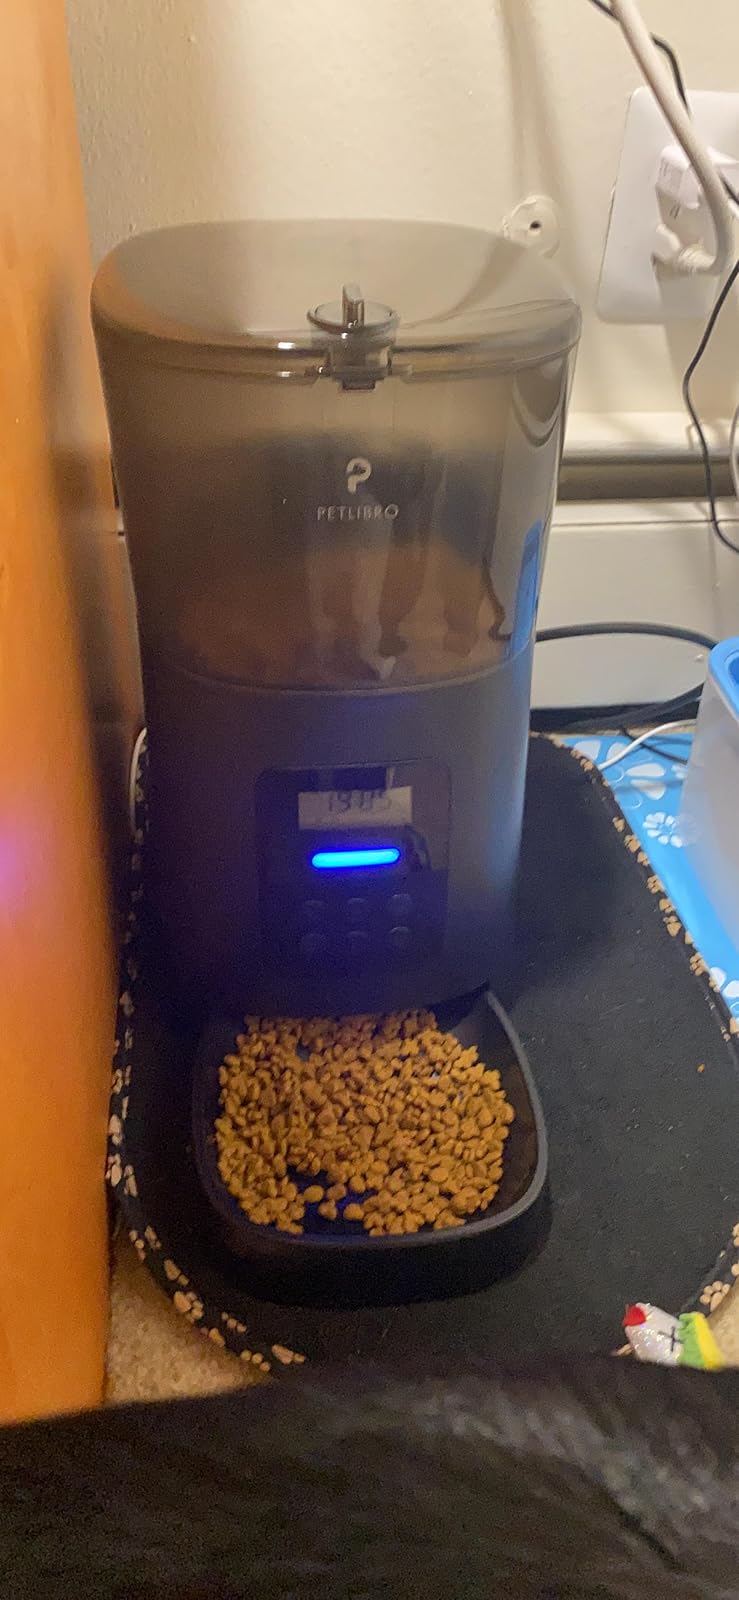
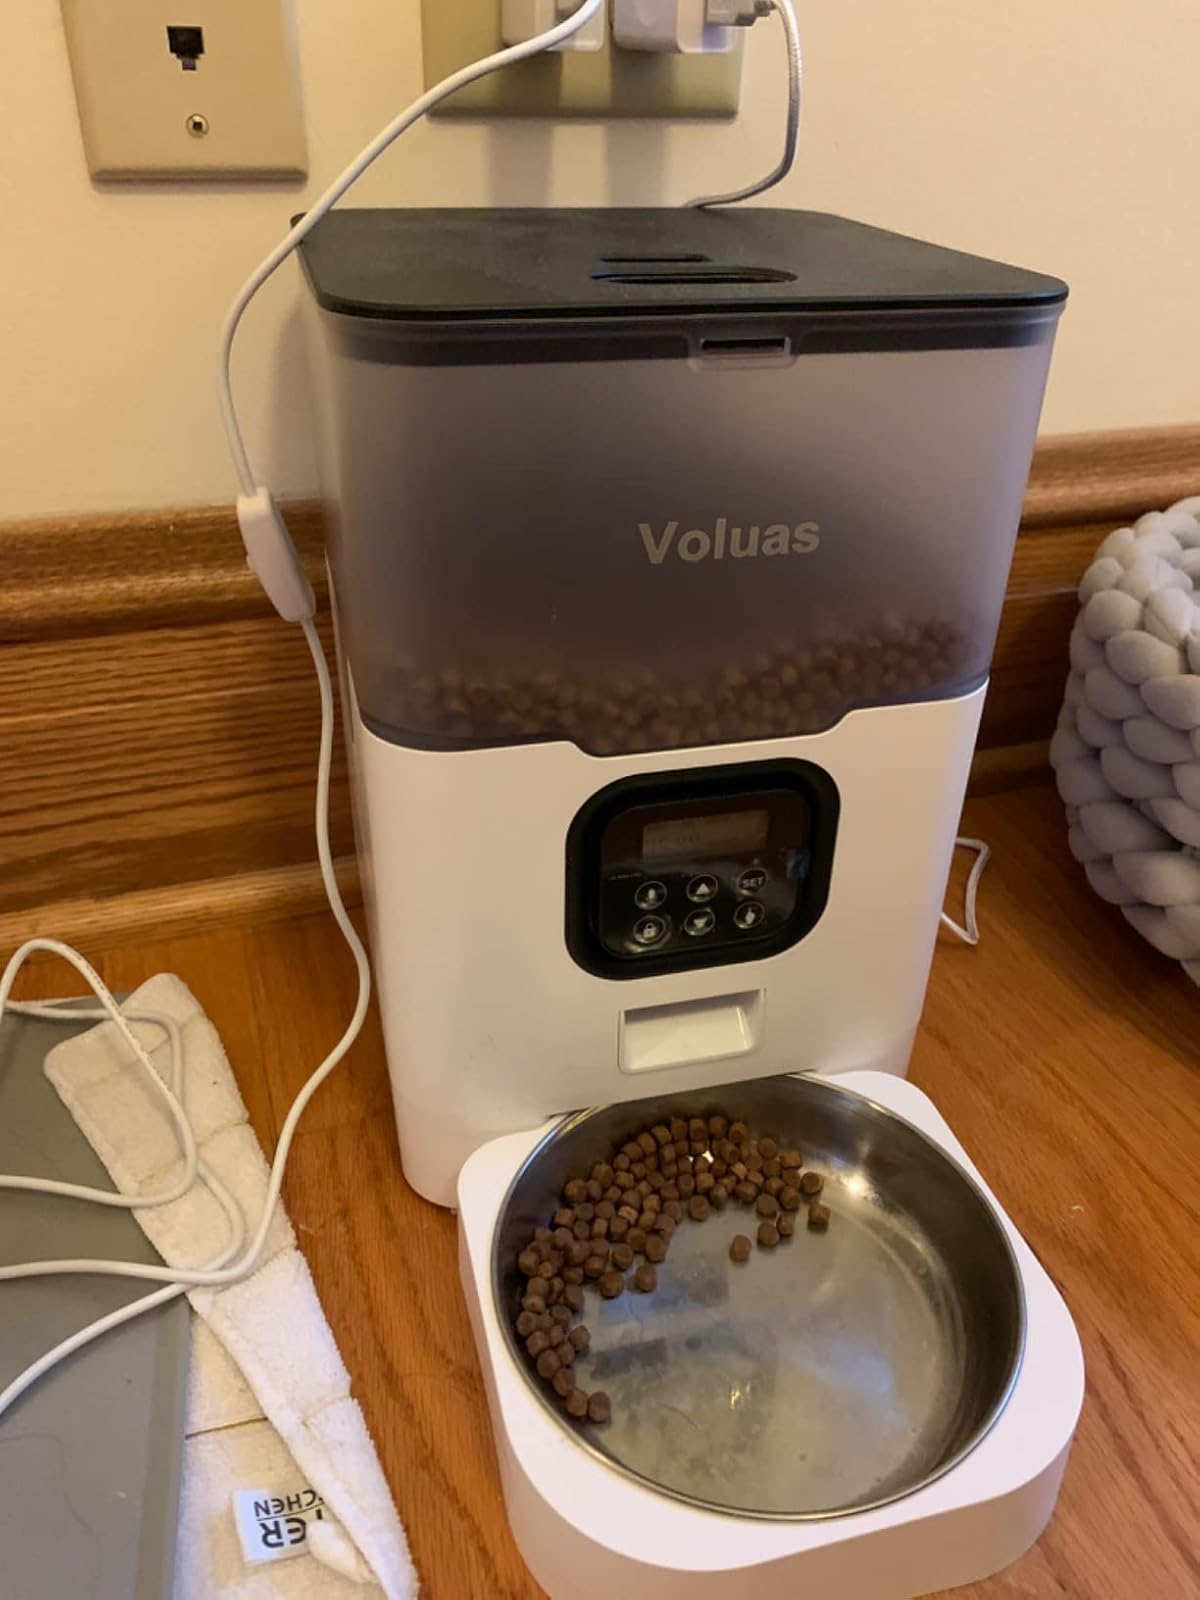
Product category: items_feeder
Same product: no